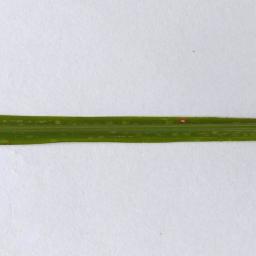
Label: Rice___Leaf_Blast